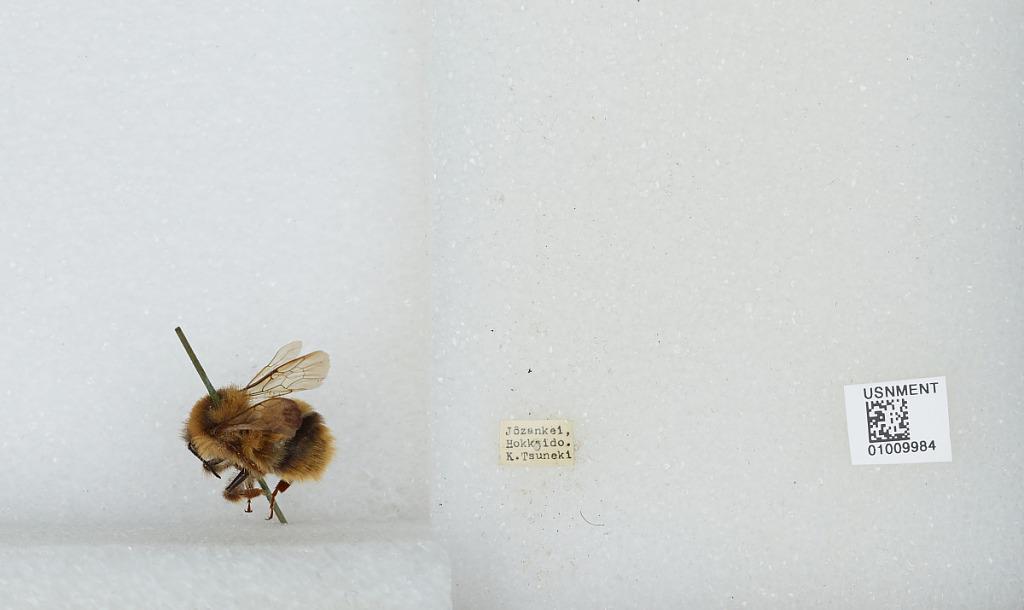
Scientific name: Bombus (Bombus) ignitus Smith
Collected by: K. Tsuneki
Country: Japan
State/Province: Hokkaido
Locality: Jozankei
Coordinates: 42.9692, 141.168